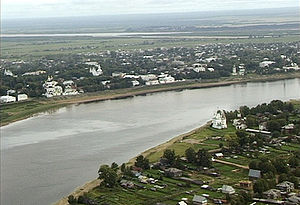
Sukhona / Galleri
Sukhona er en flod i Vologda oblast i Rusland, bifold til Nordlige Dvina. Den er 558 km lang og har et afvandingsareal på 50.300 km². Middelvandføringen er 456 m³/sek. Vandføringen varierer fra 6.520 m³/sek, april - midten af juli, hvor floden skaber oversvømmelser, til 17,6 m³/sek, hvor floden ikke er sejlbar.